Bell Gardens, California

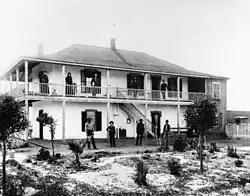
Lugo family members at their home in Bell Gardens

The oldest remaining house in Los Angeles City is the Avila Adobe located on Olvera Street (built in 1818). It is not, however, the oldest remaining house in Los Angeles County. Shane Kimbler, a Bell Gardens history enthusiast, wrote that early colonist Francisco Salvador Lugo and son Antonio María Lugo began construction in 1795 on what is now known as Casa de Rancho San Antonio or the Henry Gage Mansion. The house is located at 7000 East Gage Avenue in Bell Gardens. It was built to qualify the younger Lugo, a former Spanish colonial soldier, for a land grant from the Spanish crown. In 1810, Antonio María Lugo completed the house and received the grant, naming his new grant Rancho San Antonio. The ranch eventually grew to encompass , including what are now the cities of Bell Gardens, Commerce, and parts of Bell, Cudahy, Lynwood, Montebello, South Gate, Vernon and East Los Angeles. When California became part of the U.S. in 1850, Lugo, as did all recipients of Spanish/Mexican land grants, began losing portions of his land to the growing population of Anglo newcomers. The ranch adobe, however, continued to be owned and used by the Lugo family.